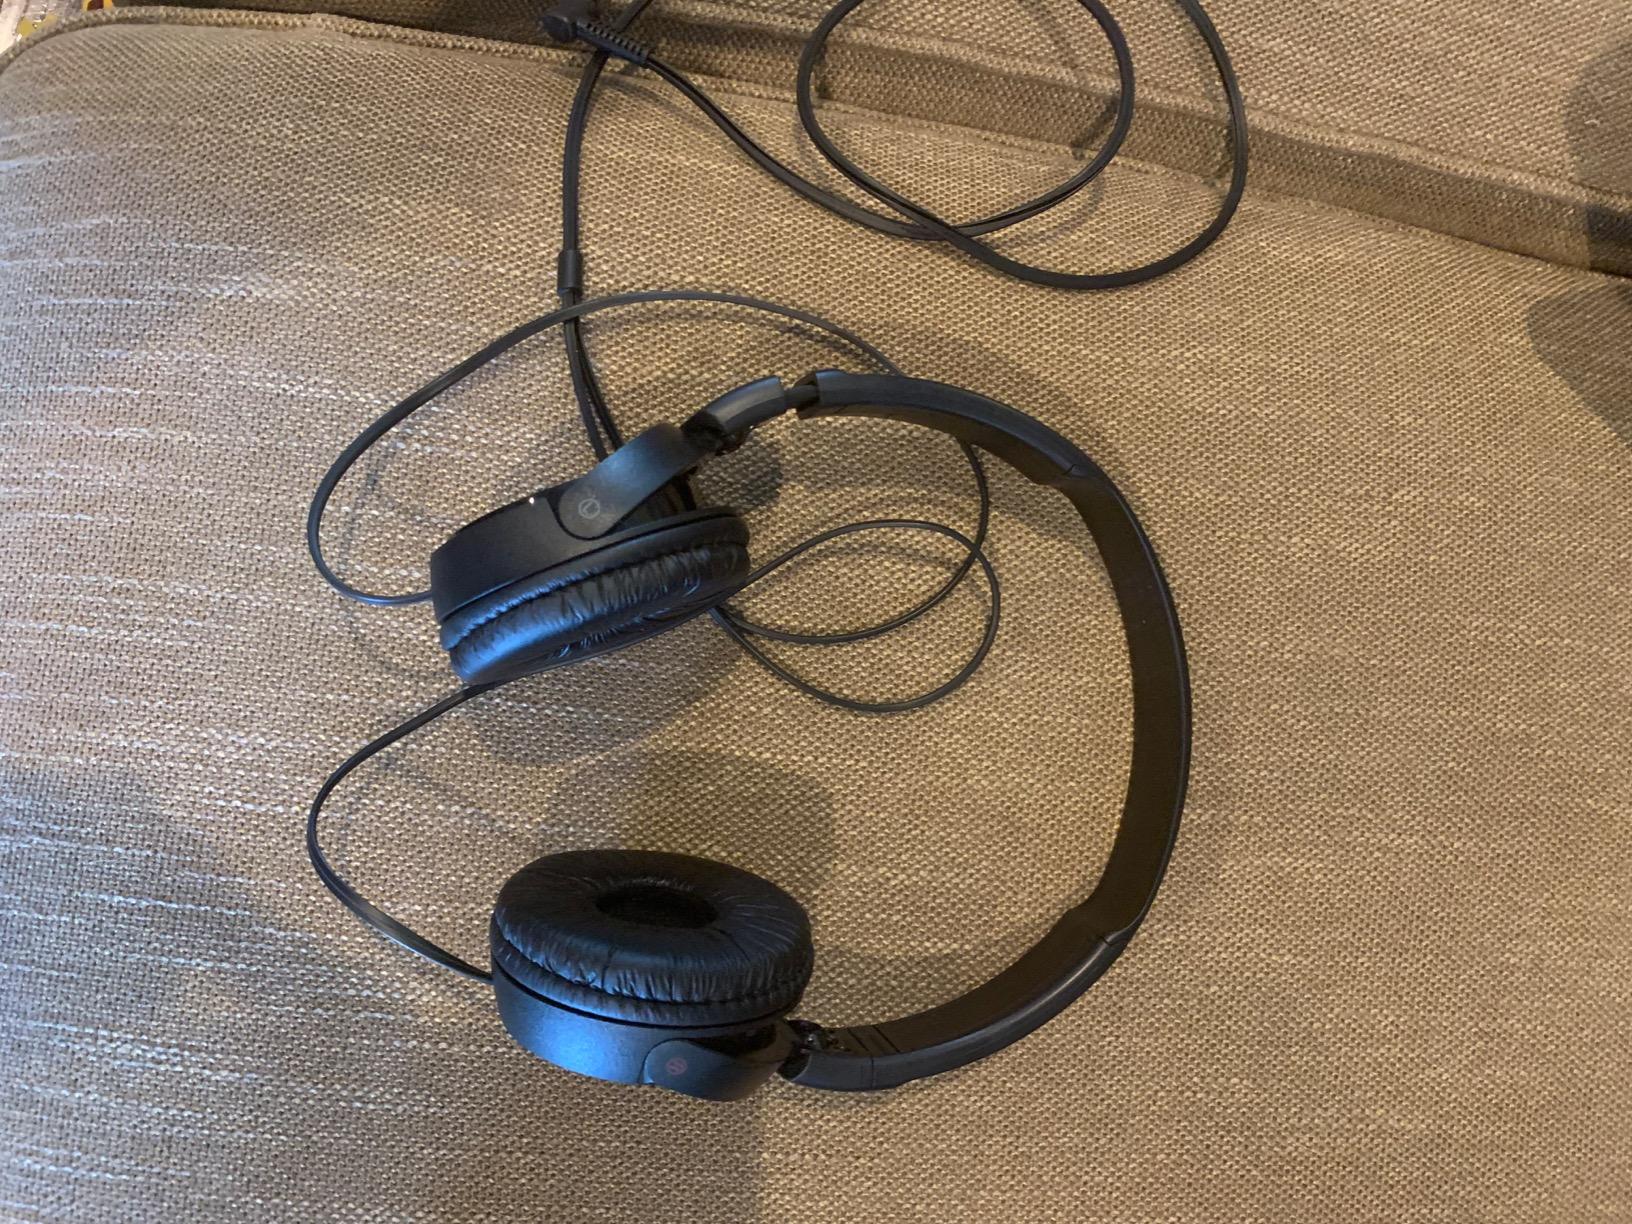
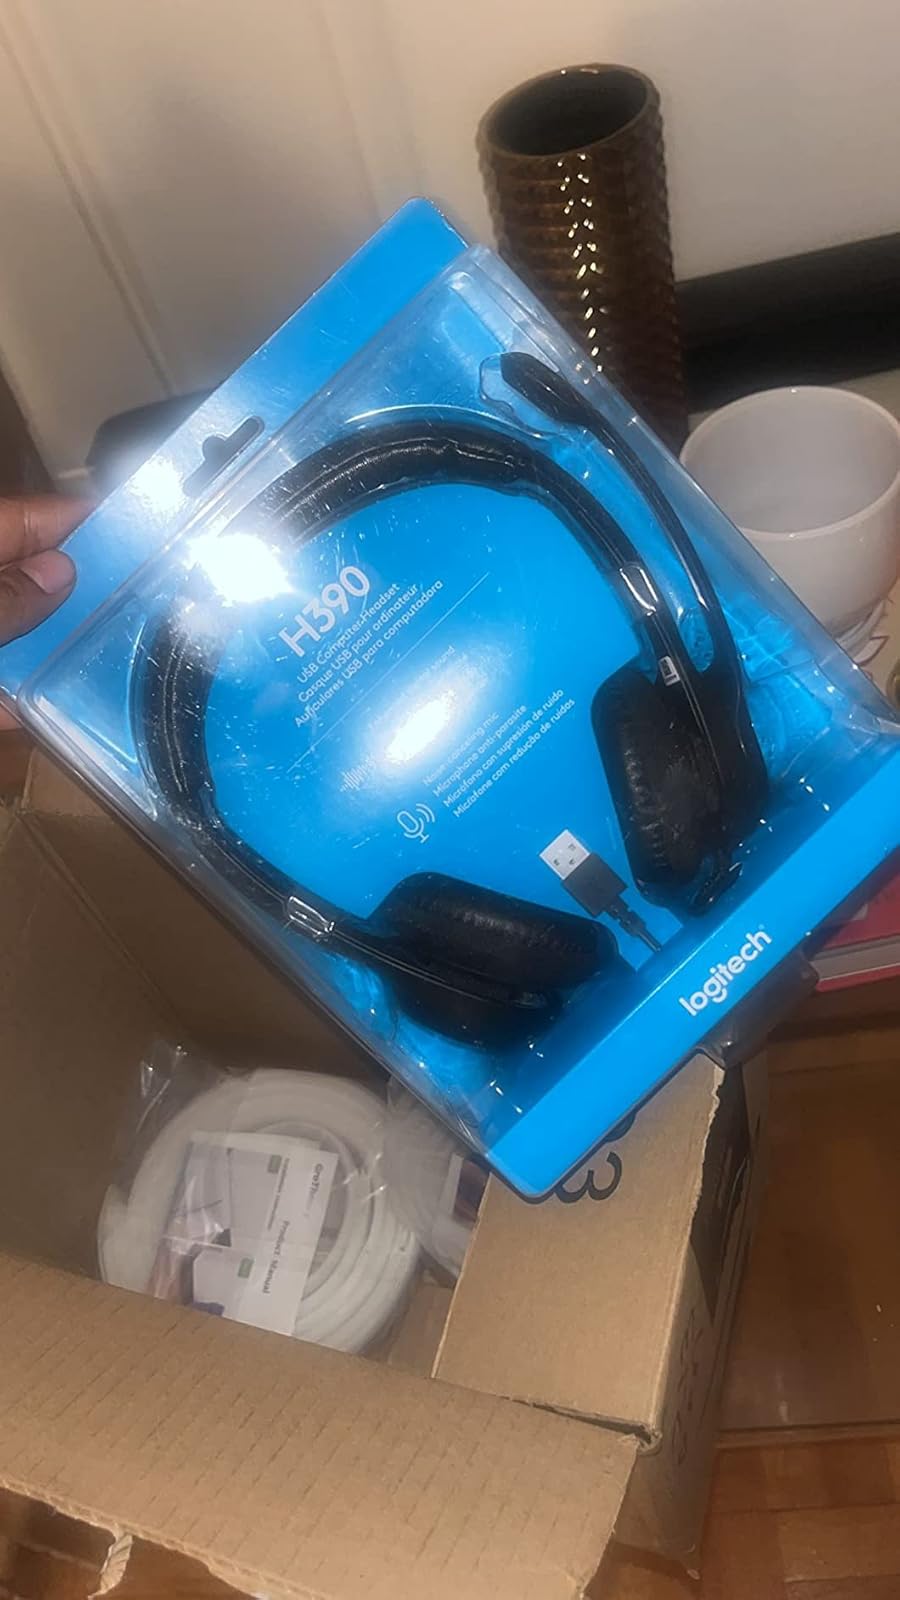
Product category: headphones
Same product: no